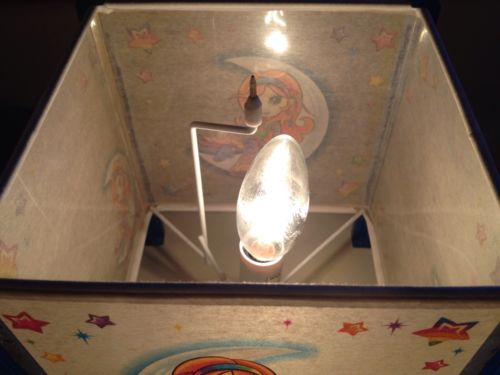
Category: lamp